2nd Brigade (Australia)

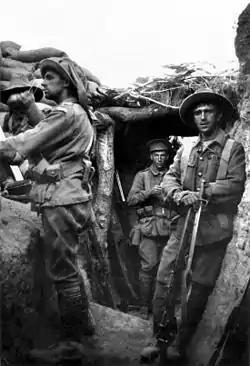
Troops from the 1st and 2nd Brigades at Lone Pine, 6 August 1915

Early in May the battalions of the 2nd Brigade moved from the beachhead at Anzac Cove to the British and French lodgement at Cape Helles where on 8 May they were involved in the Second Battle of Krithia, carrying out the first brigade-level attack by Australian infantry against an entrenched enemy force and during which they suffered losses equal to roughly a third of its strength in what was a largely unsuccessful attack. After this the 2nd Brigade returned to Anzac Cove on 16 May. During the August Offensive they took part in the Battle of Lone Pine during the August Offensive. Following this the brigade was involved in largely defensive duties until they were withdrawn as part of the general evacuation of Allied troops from the peninsula in December 1915.